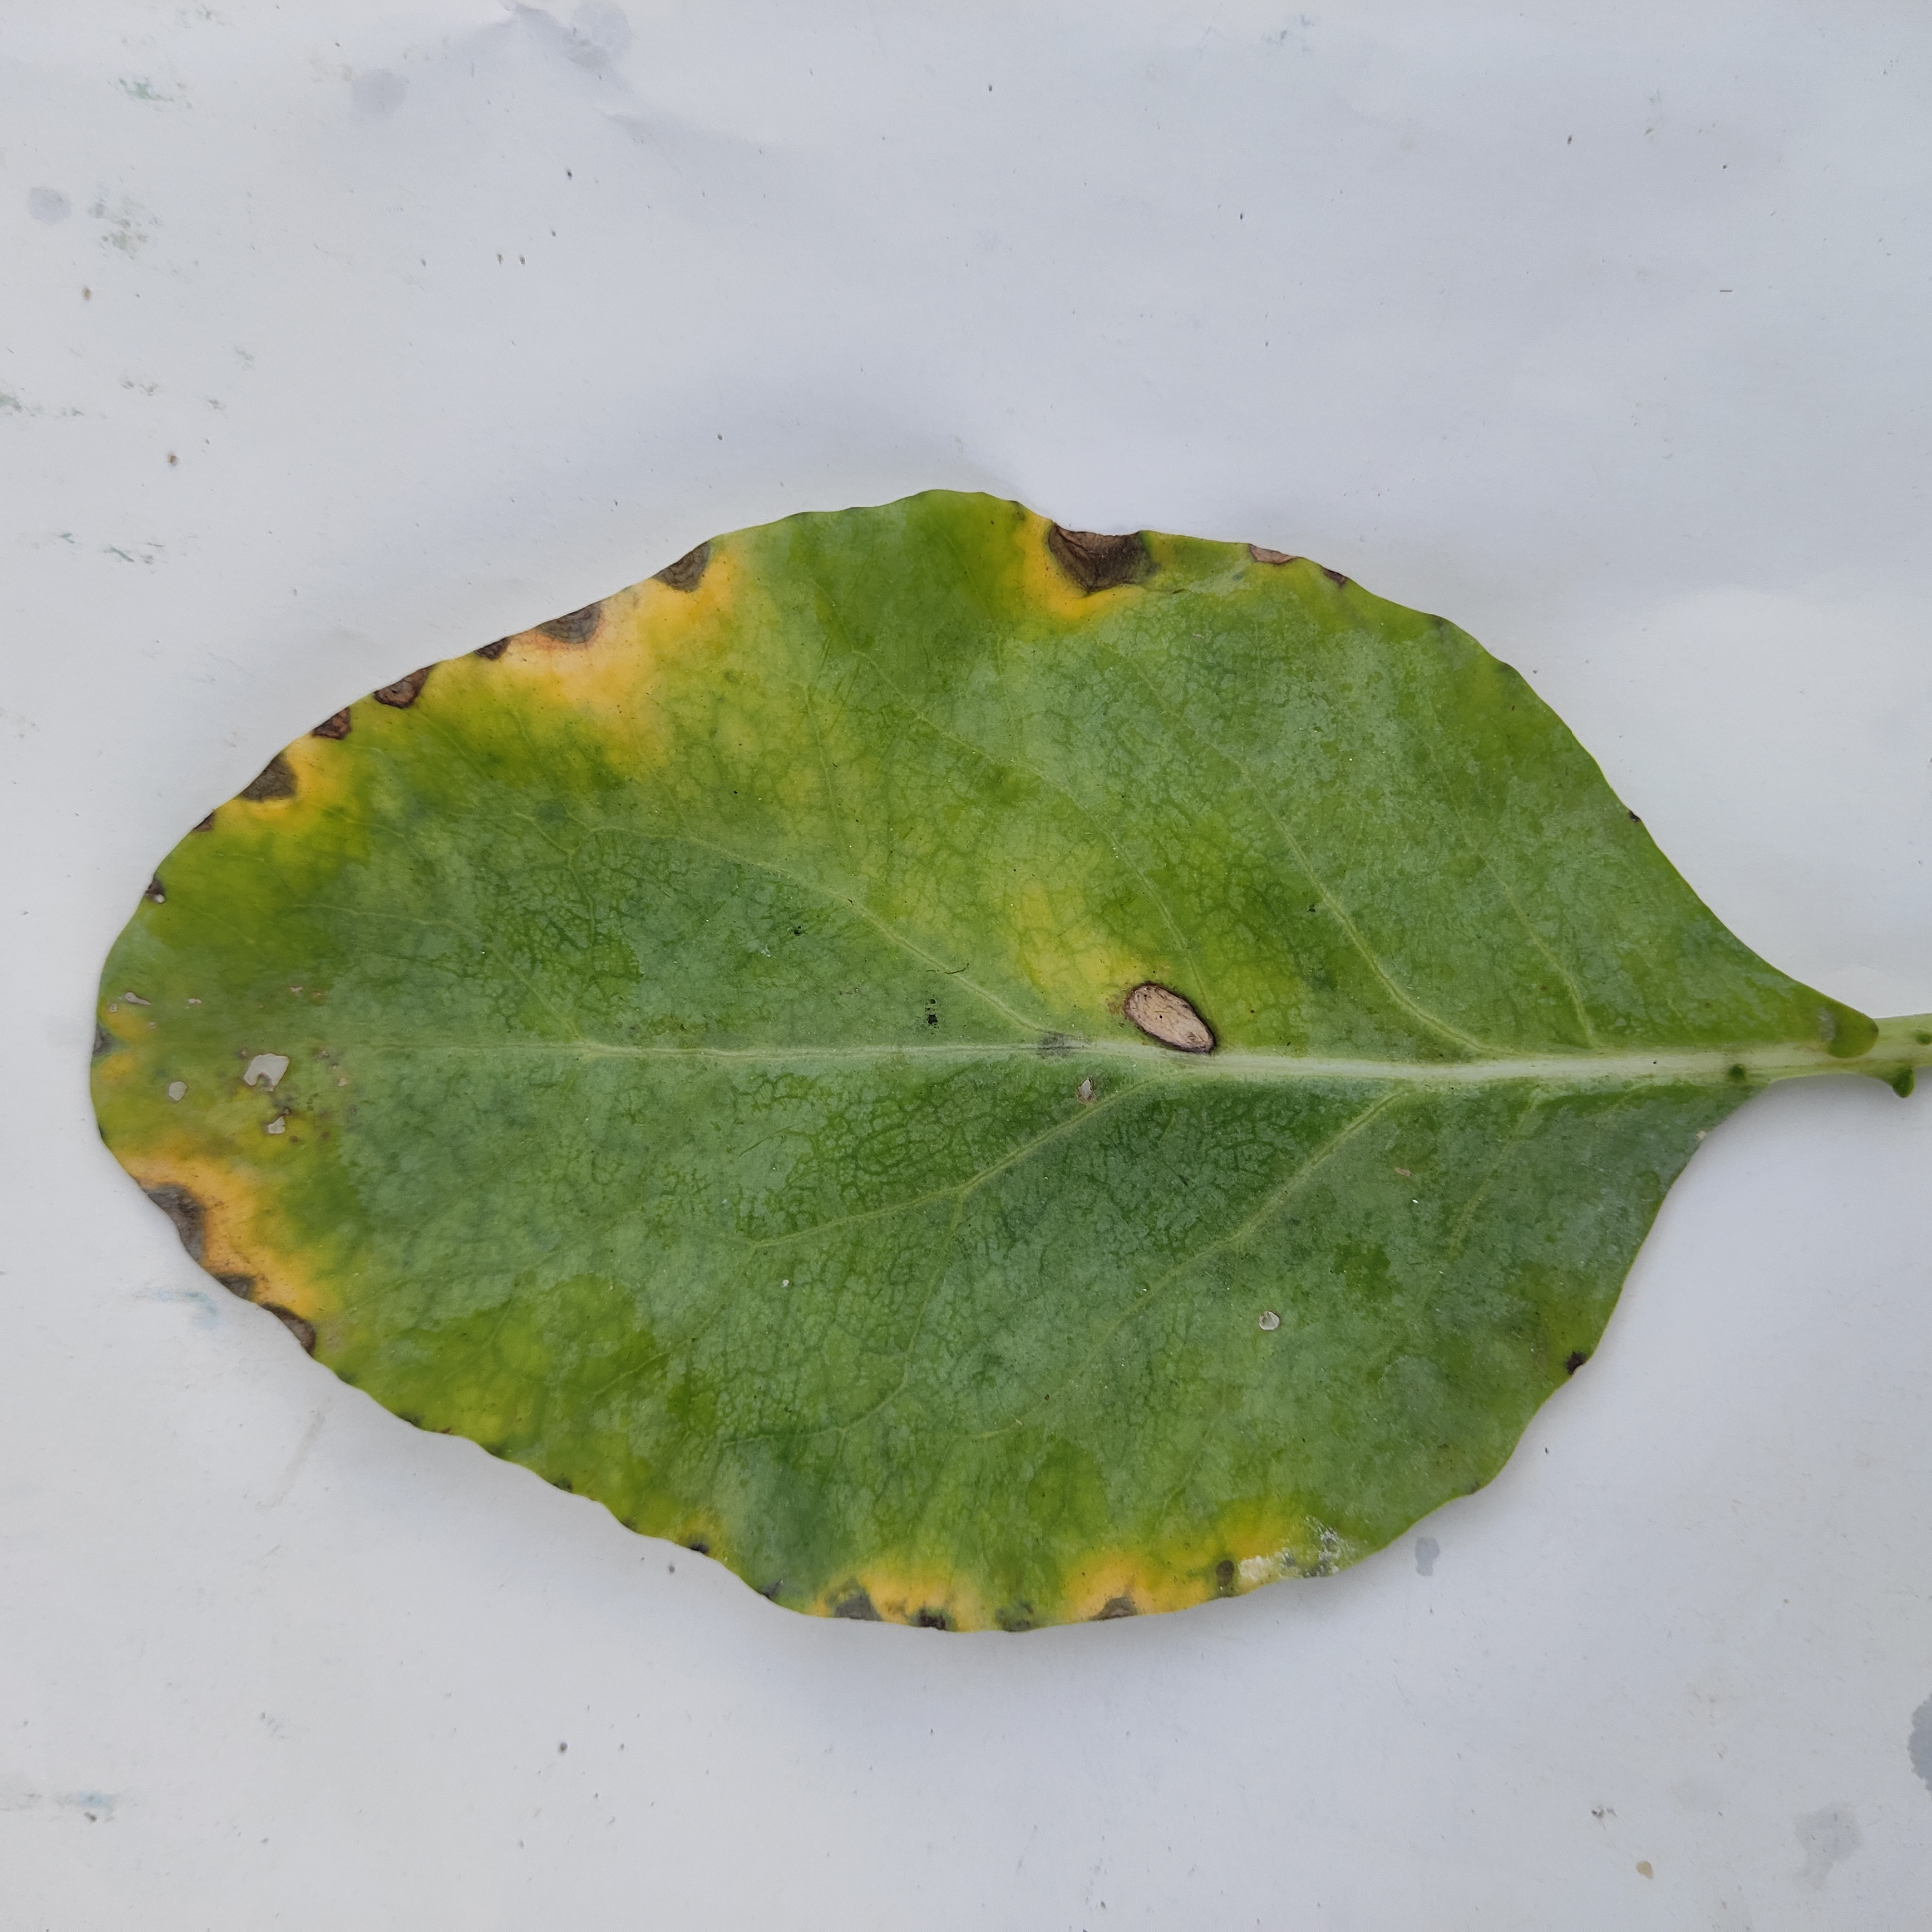
Label: Black Rot